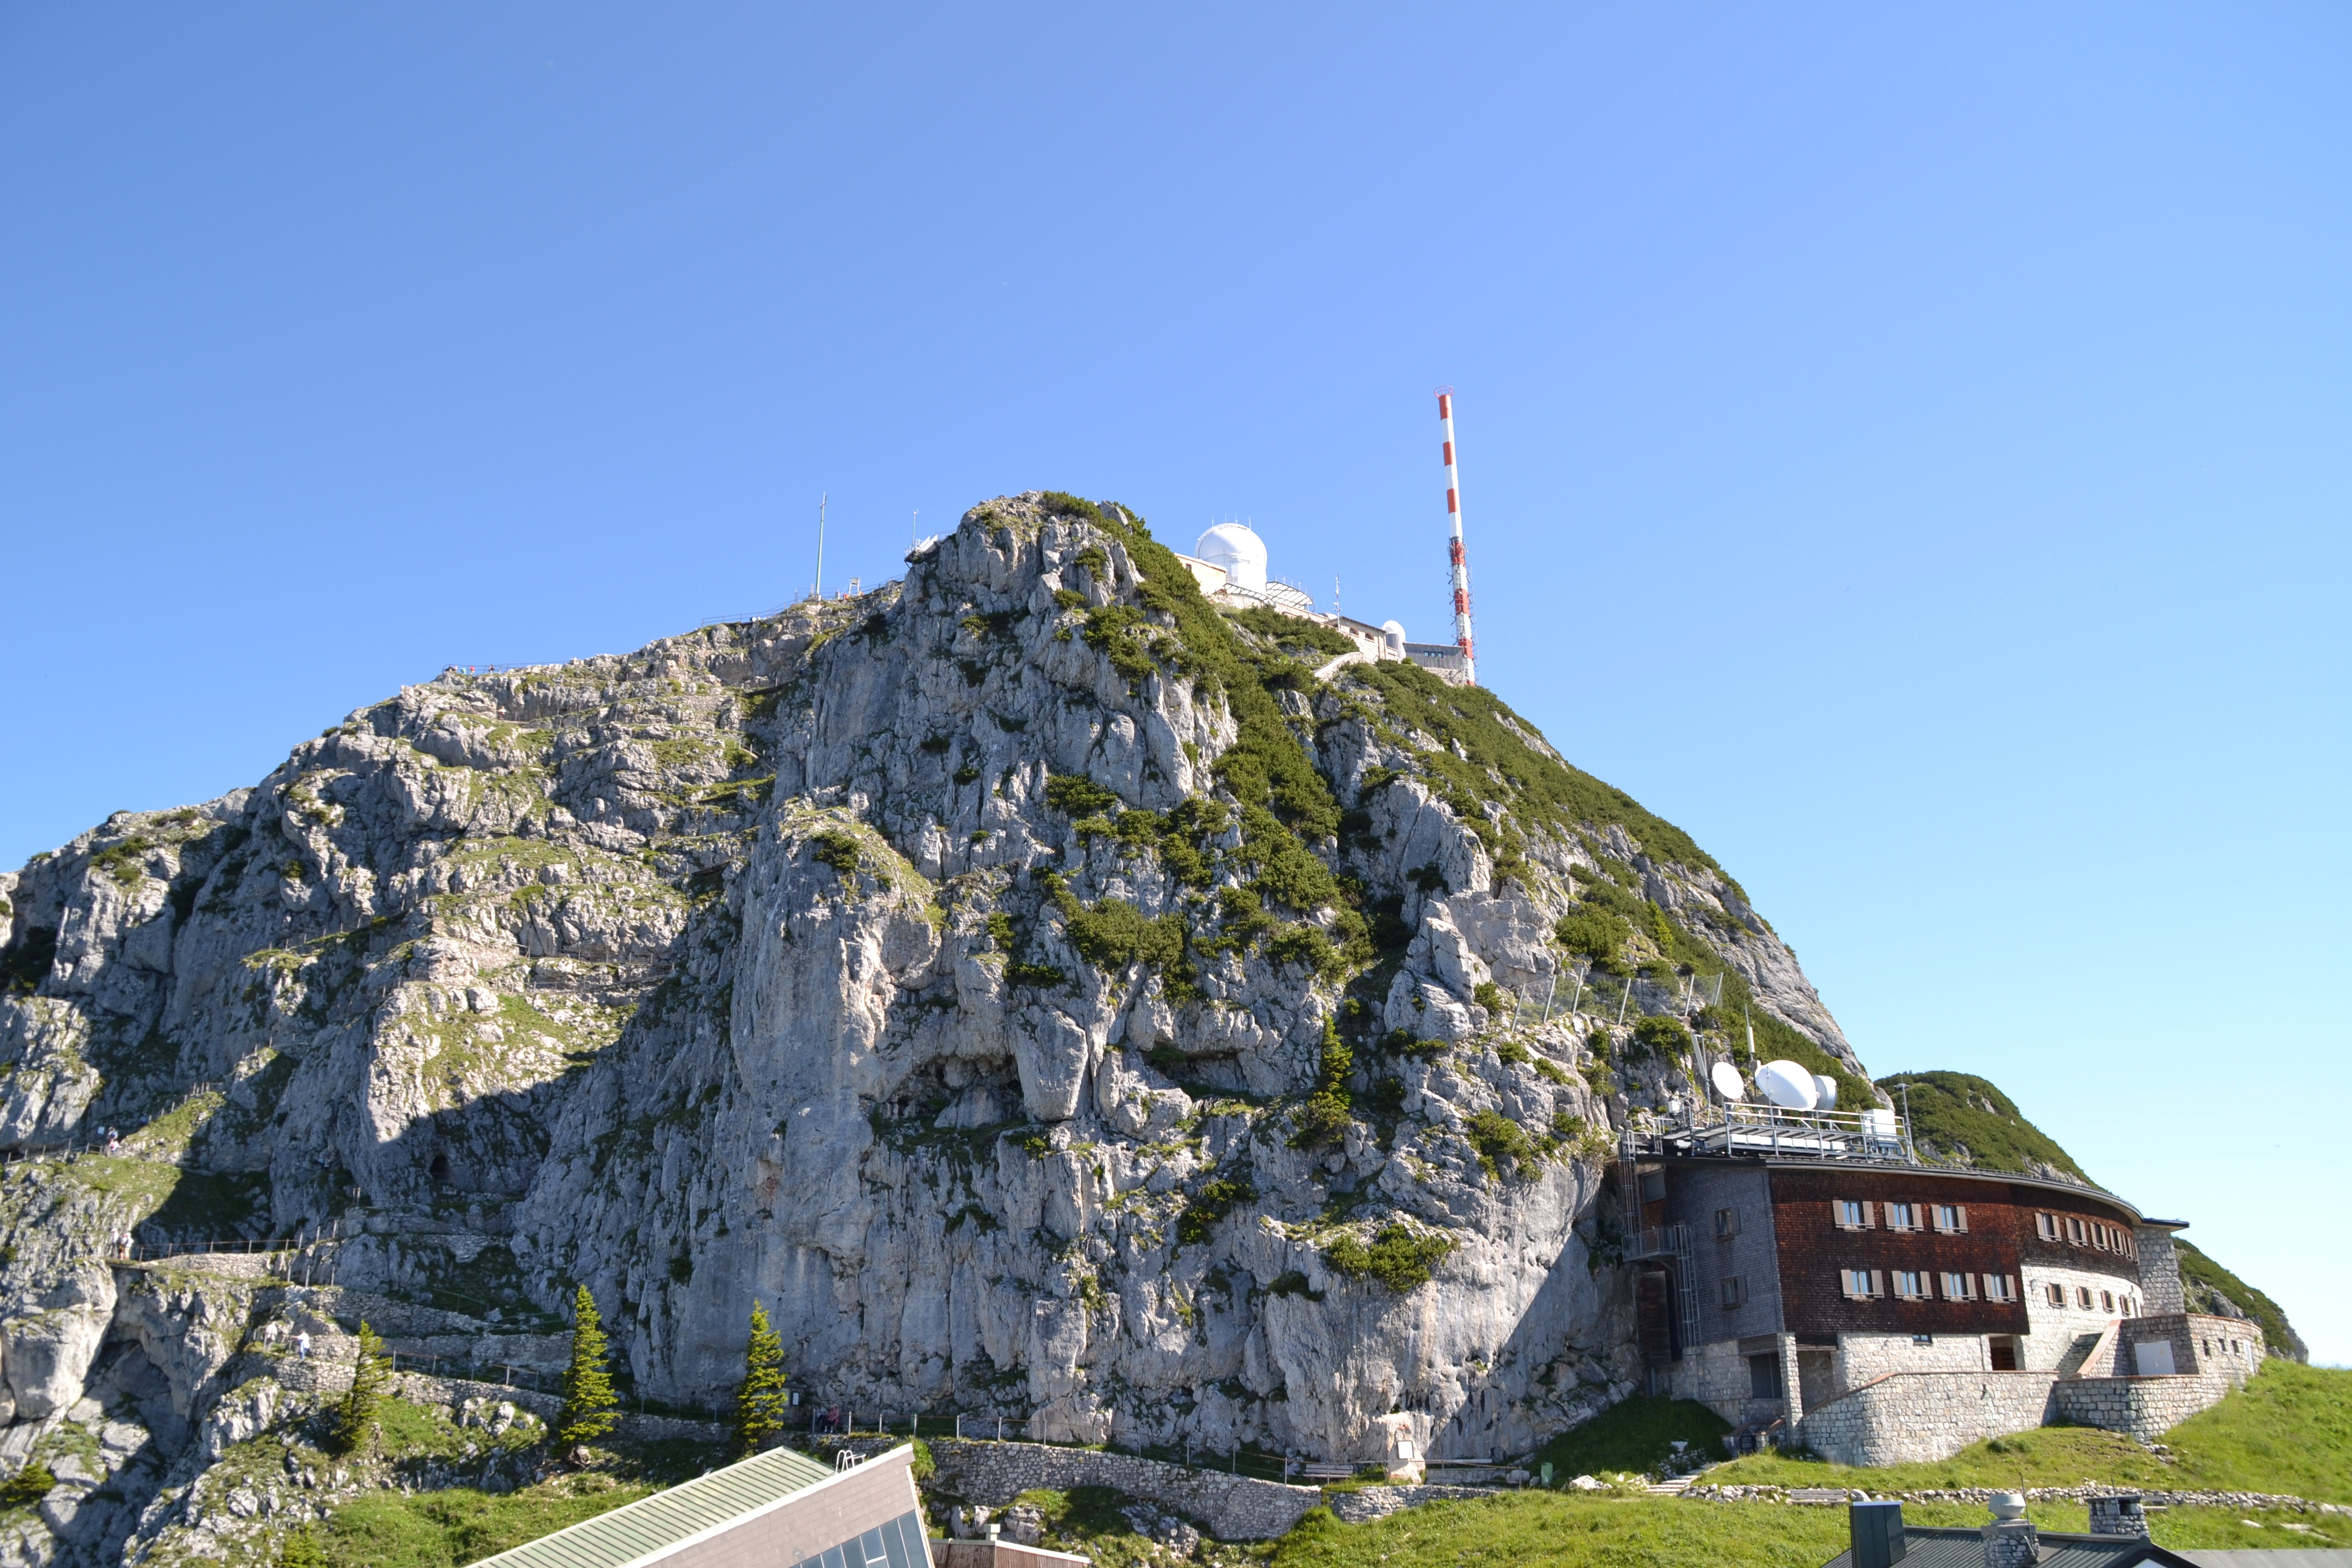
sea, coast, rock, mountain, sky, adventure, mountain range, vacation, village, cliff, landmark, tourism, terrain, observatory, alps, monastery, cape, wendelstein, mountainous landforms